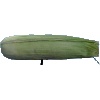
Label: corn_husk